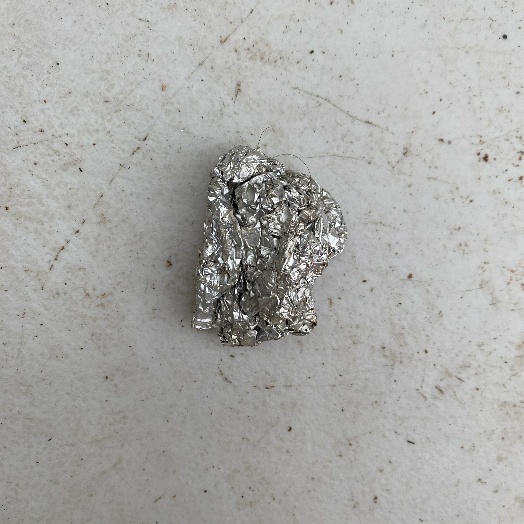
Label: Metal